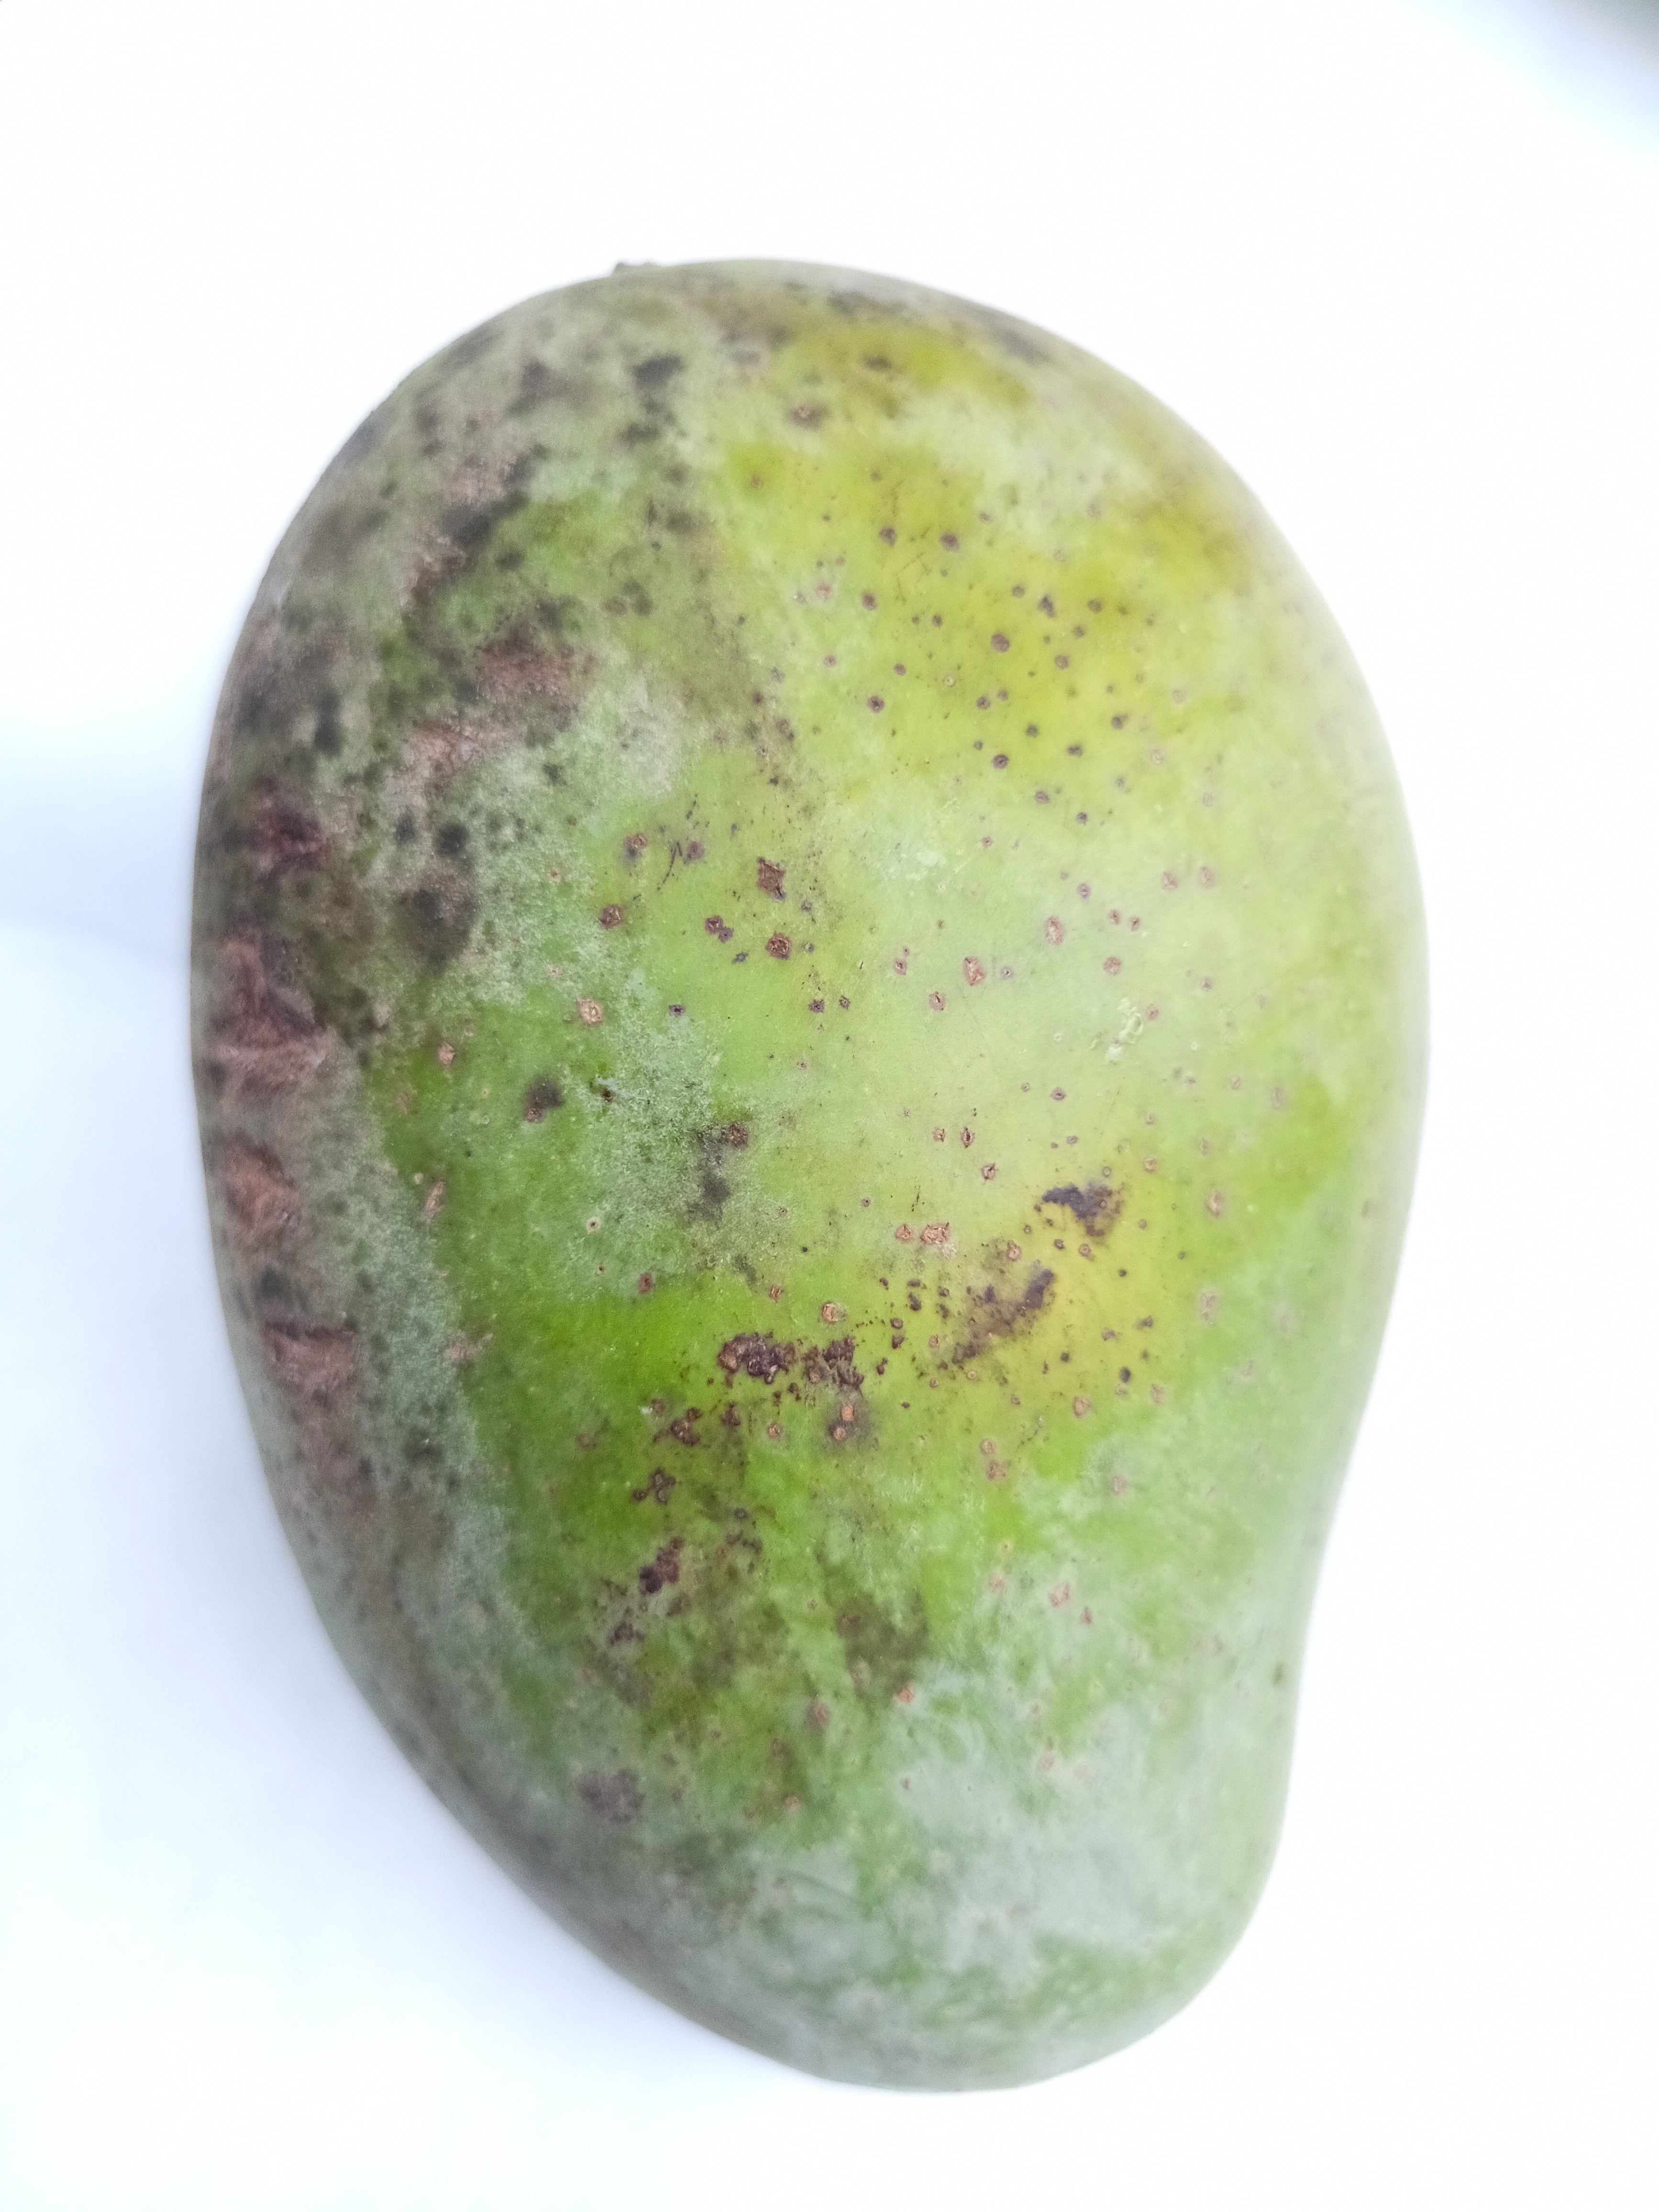
Mango variety: Amrapali